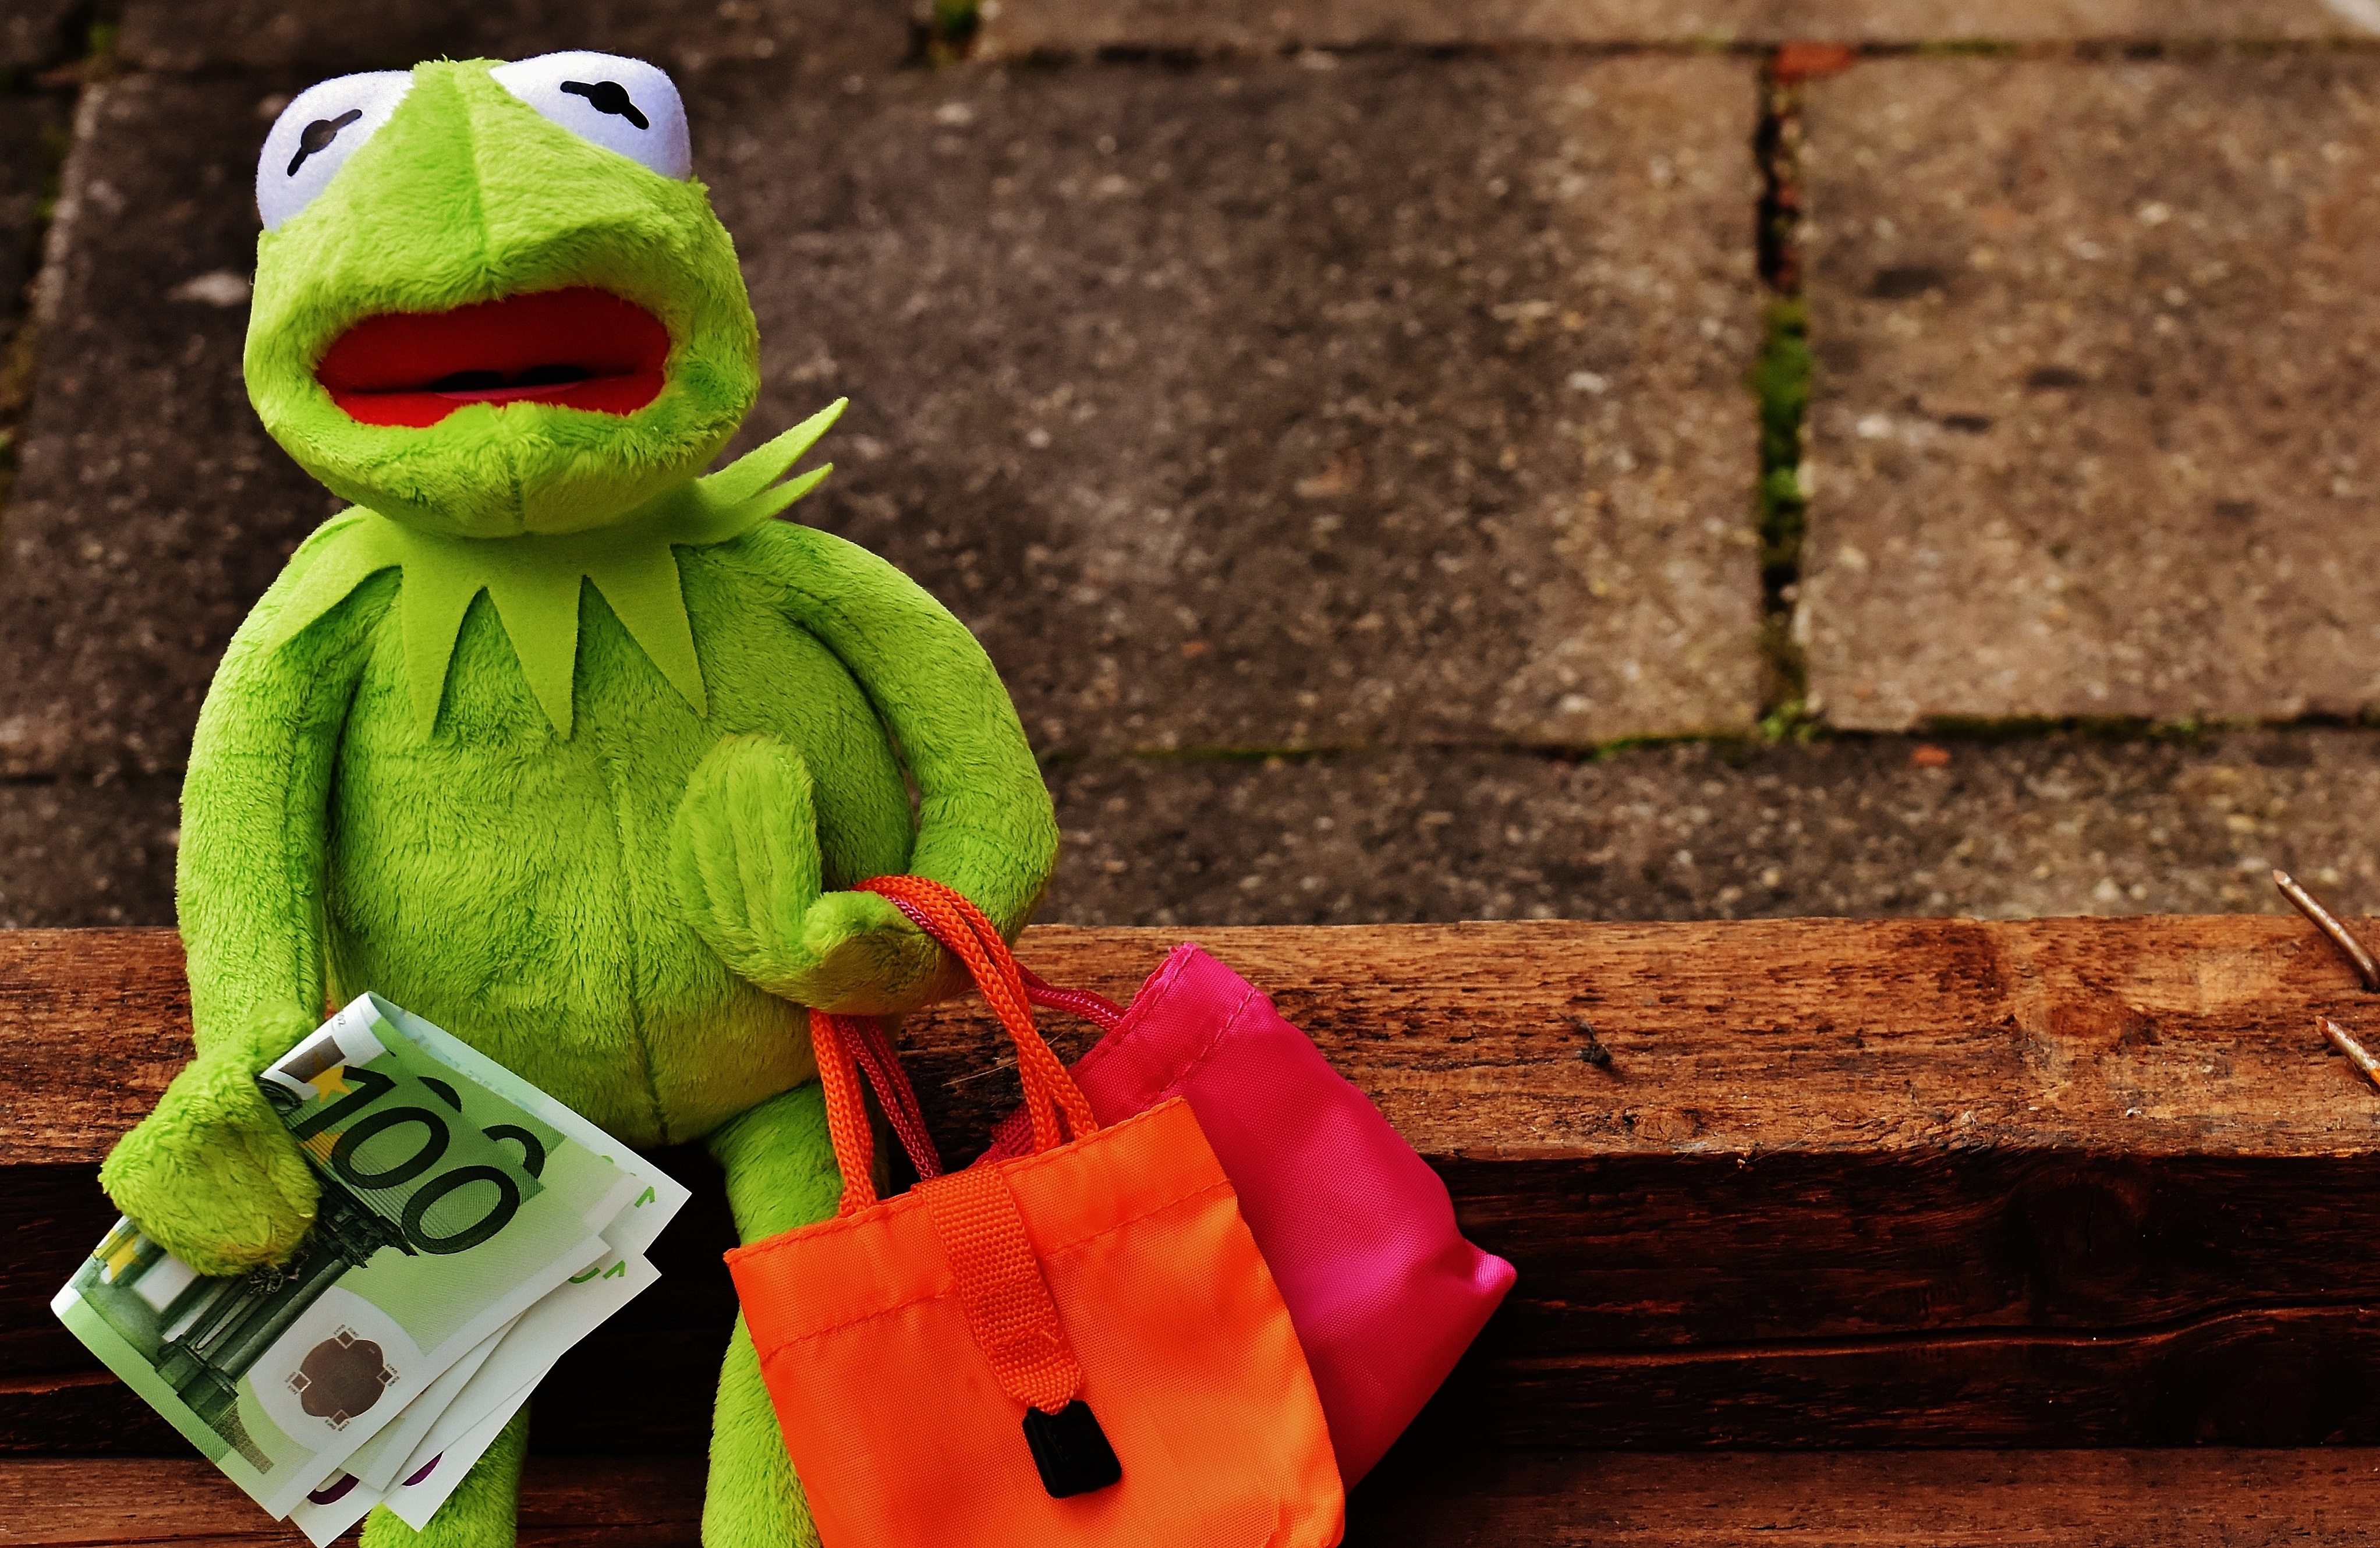
green, color, money, shopping, toy, textile, euro, kermit, bags, shopping bags, stuffed toy